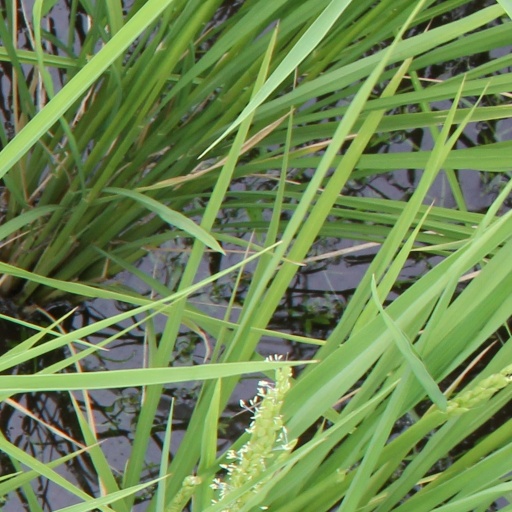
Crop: rice